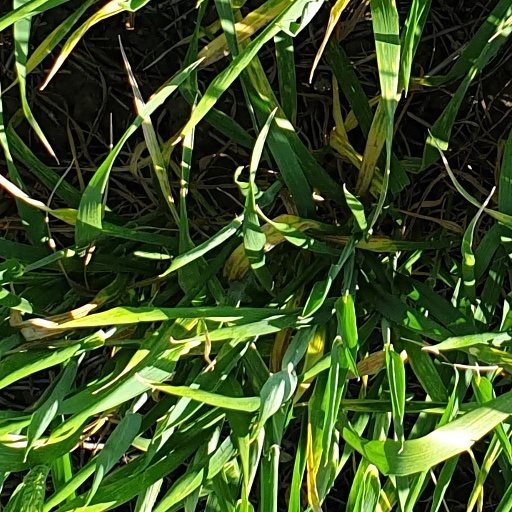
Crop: wheat